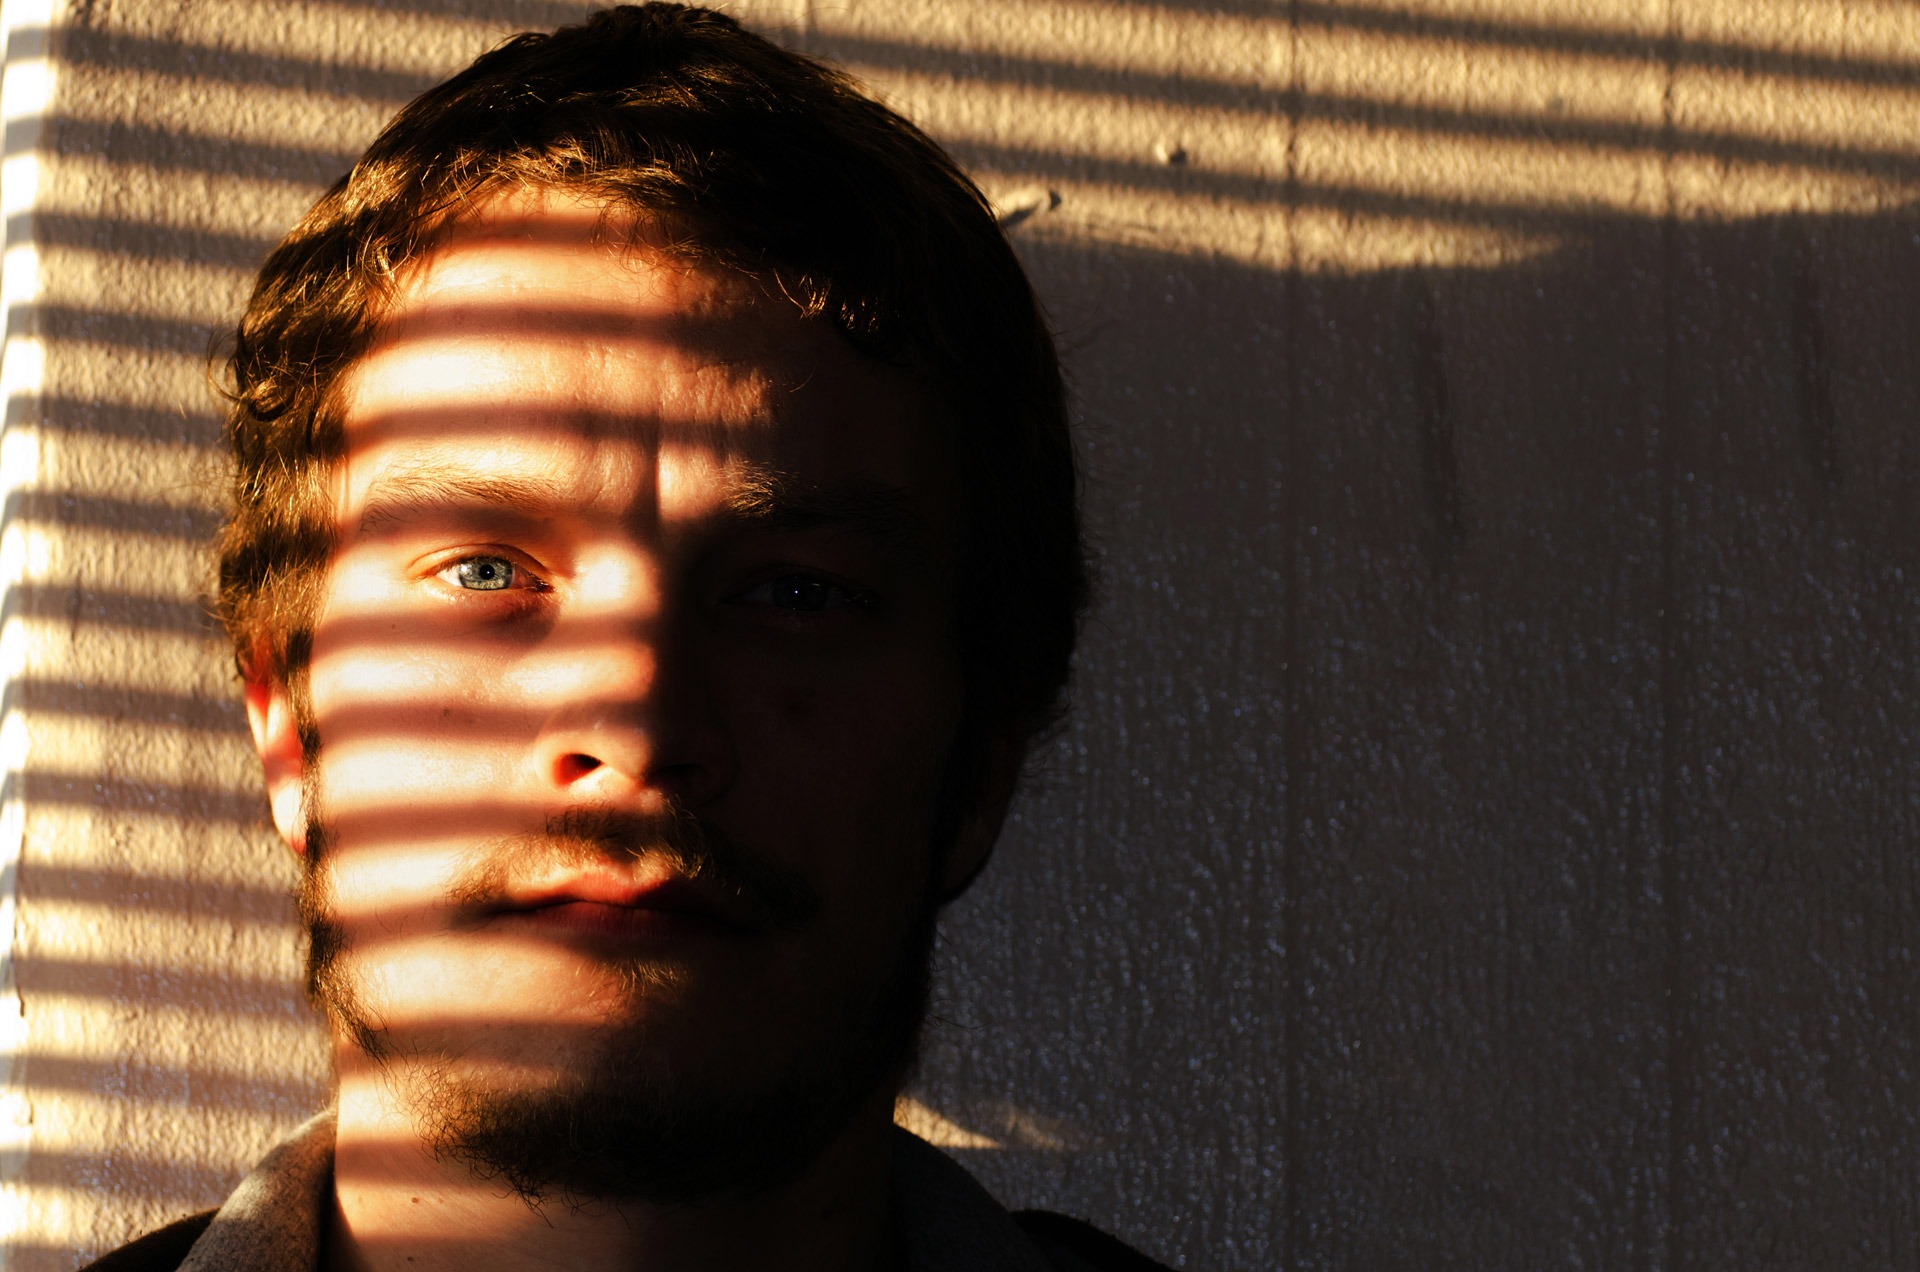
man, person, light, people, sunshine, sun, dark, male, portrait, color, darkness, black, close up, face, men, eyes, shadows, background, temple, head, photograph, look, blinds, humor, now, image, emotion, george